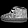
Label: Sneaker